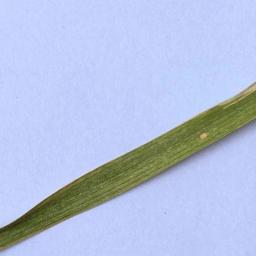
Label: Rice___Leaf_Blast